BDP Quadrangle

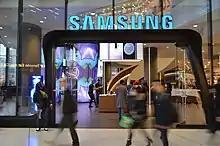
Samsung Experience Store at CF Toronto Eaton Centre, 2017

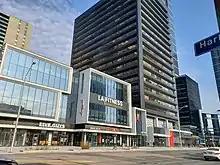

Completed in 2017, the 21,000 square foot two-storey store in Toronto's Eaton Centre is inspired by the rounded lines of Samsung Electronic's product range, with a grand curved staircase at the centre of the space. Unlike traditional retail stores, the Samsung Experience Store is designed to showcase the brand, rather than driving in-store sales. It includes a demo kitchen, interactive VR zones, as well as TV displays and customer service zones. The project received a 2018 ARIDO Award for its outstanding interior design.